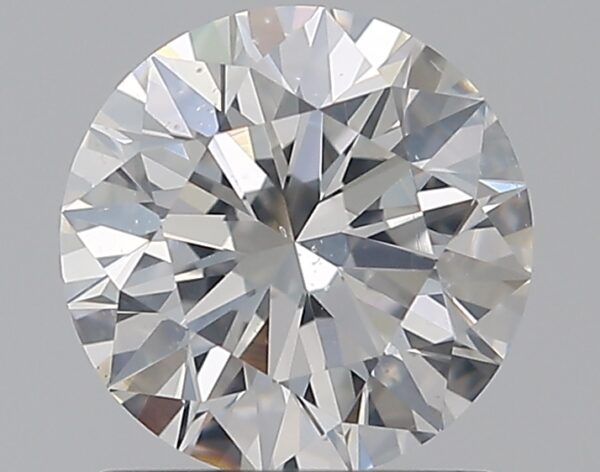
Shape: round
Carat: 1
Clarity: SI1
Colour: F
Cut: EX
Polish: EX
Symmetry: EX
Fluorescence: M
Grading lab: GIA
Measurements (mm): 6.34 x 6.38 x 3.99